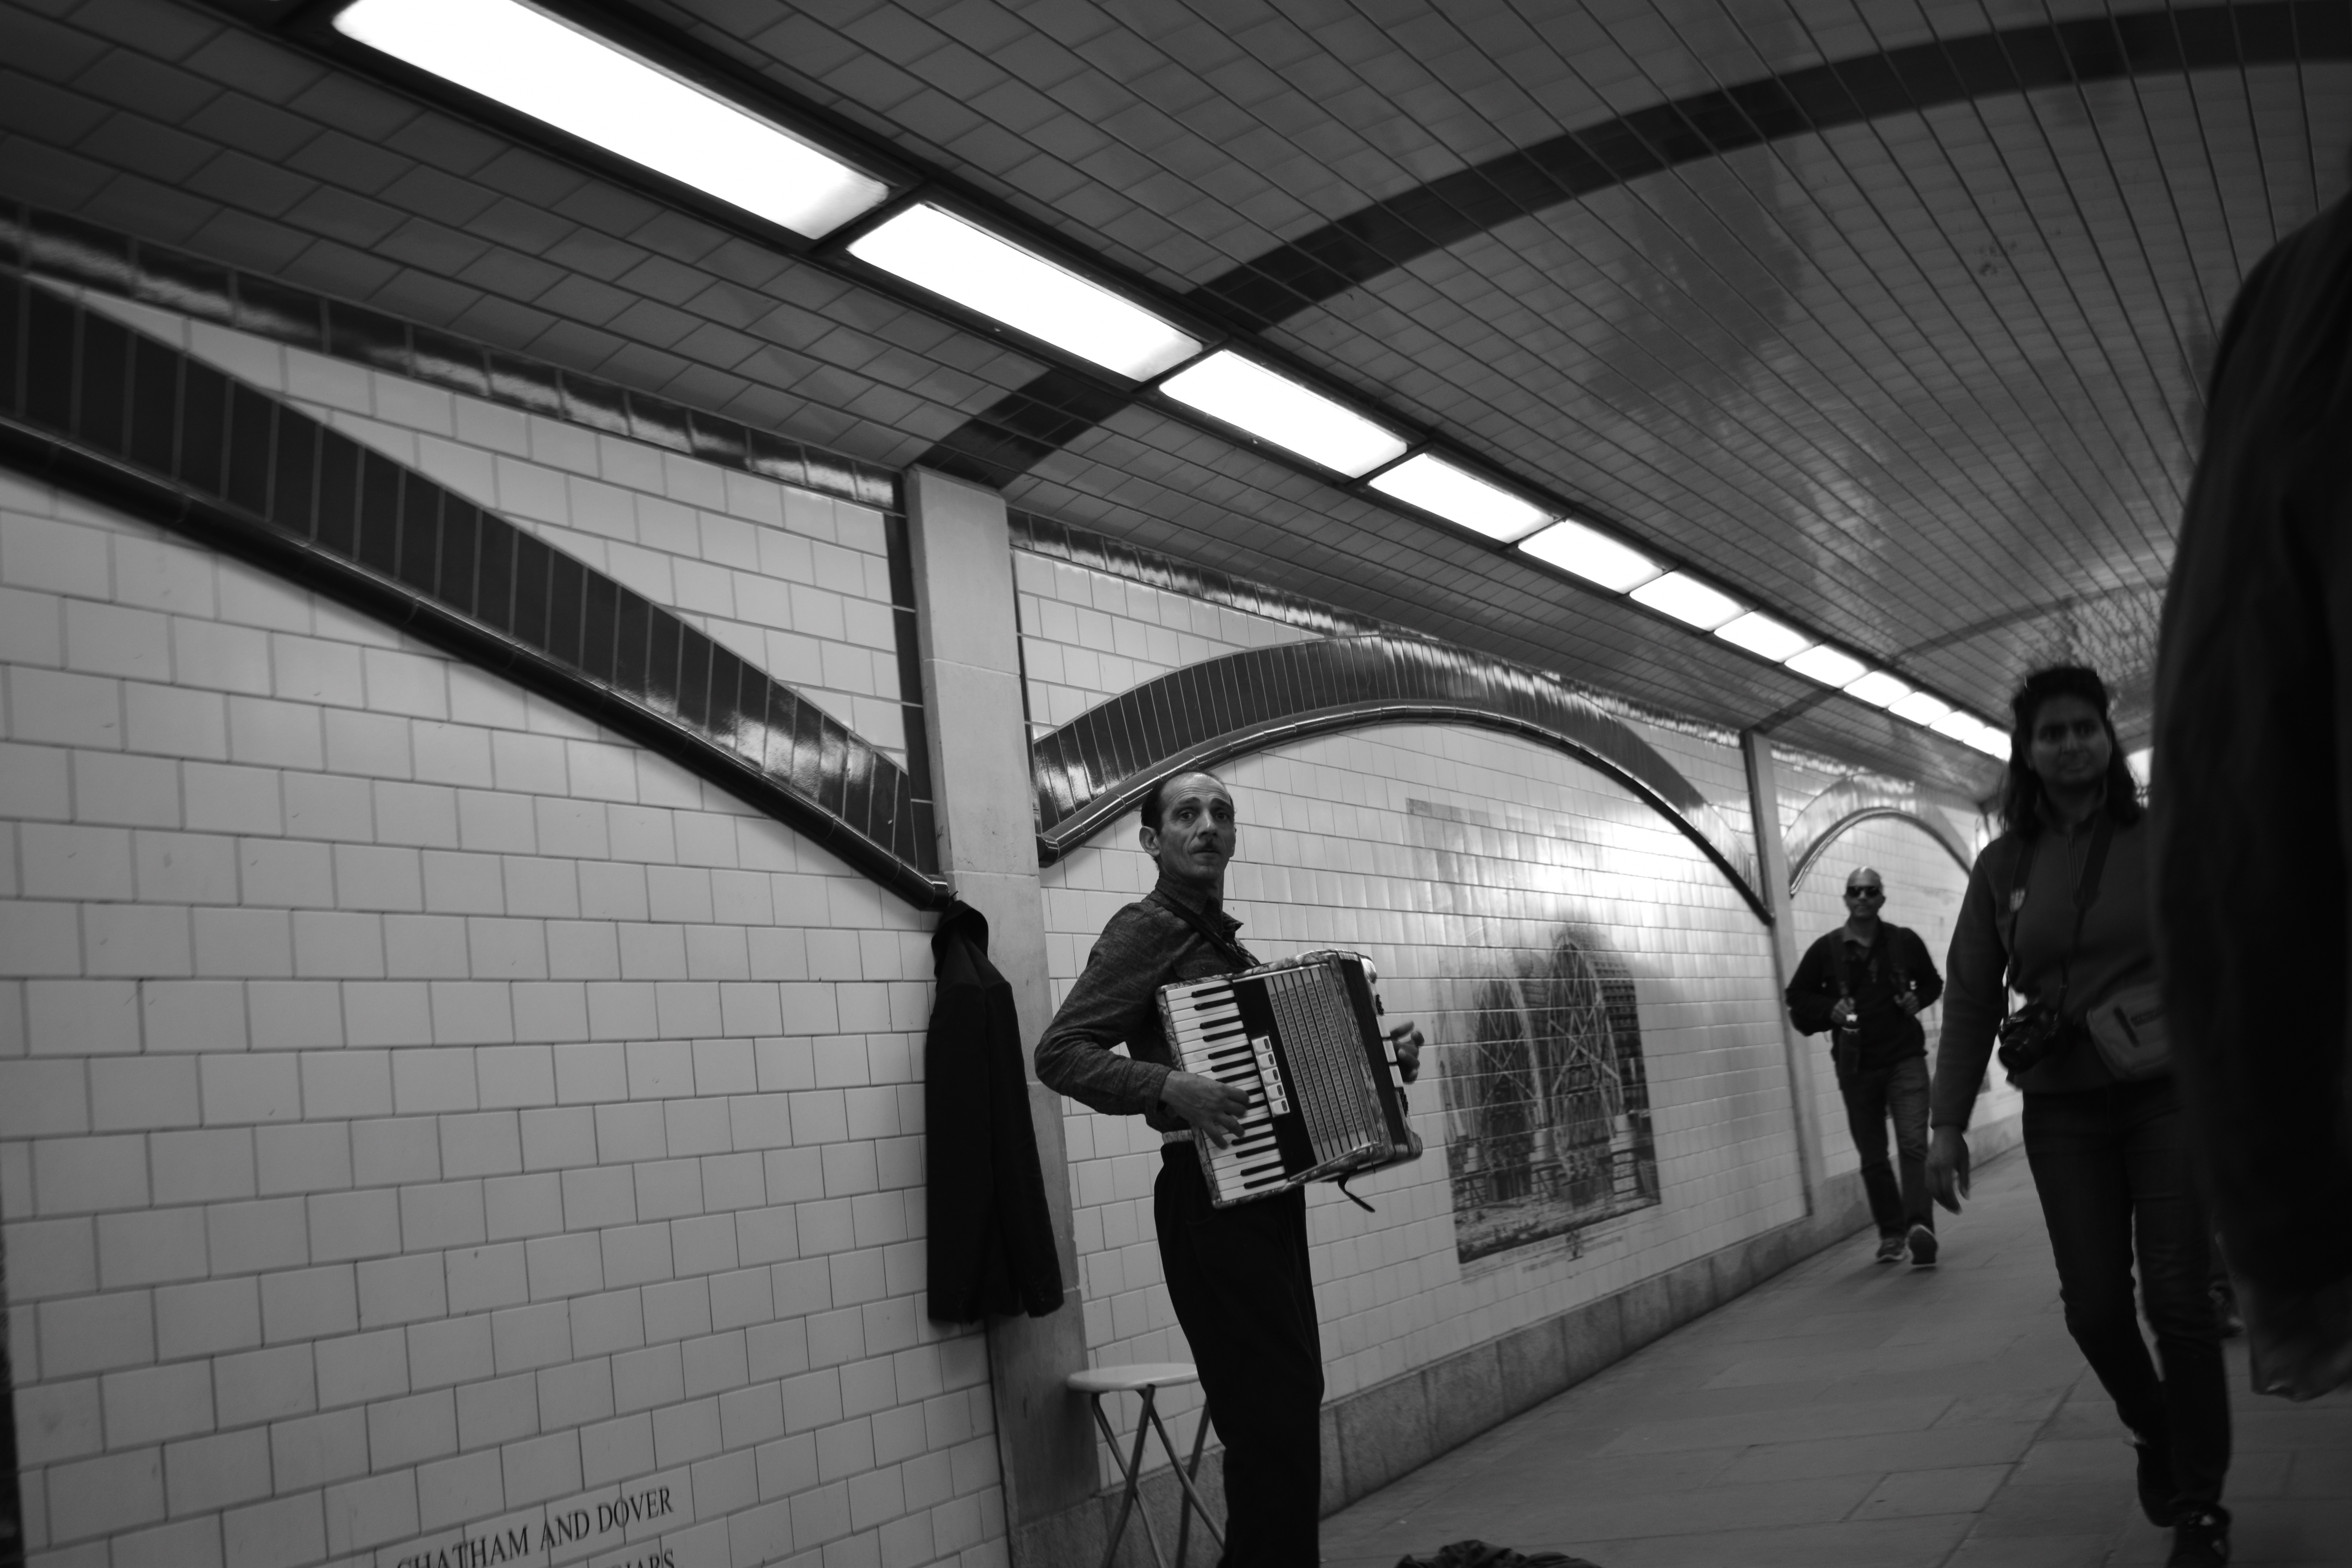
light, black and white, road, white, street, photography, subway, transport, darkness, black, monochrome, public transport, metro station, infrastructure, photograph, snapshot, shape, monochrome photography, film noir, single lens reflex camera